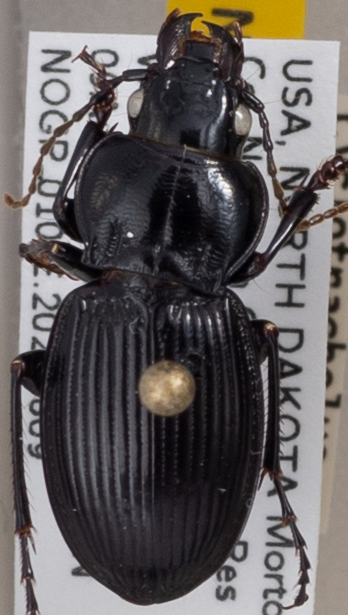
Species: Cyclotrachelus torvus
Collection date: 2022-08-09
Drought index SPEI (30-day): -1.69
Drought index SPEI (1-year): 0.646
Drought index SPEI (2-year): -0.88